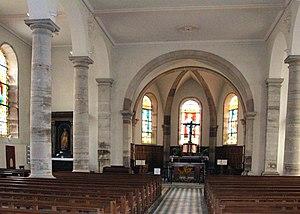
L'intérieur d'église Saint-Augustin à Chapelle-aux-Bois